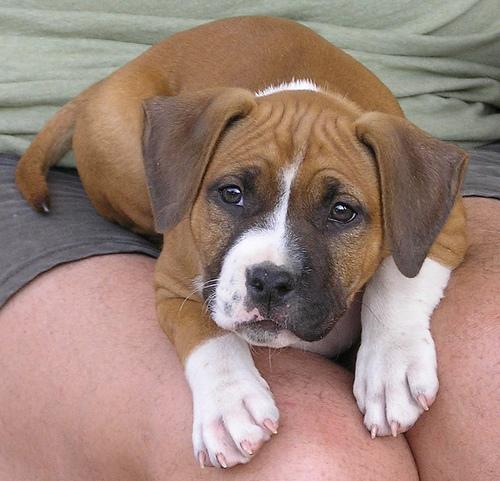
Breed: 216-n000078-American_Staffordshire_terrier